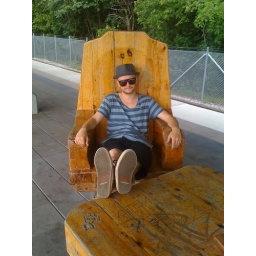
Me in a wooden chair